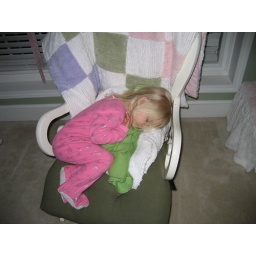
Treva got out of bed and fell asleep in her rocking chair